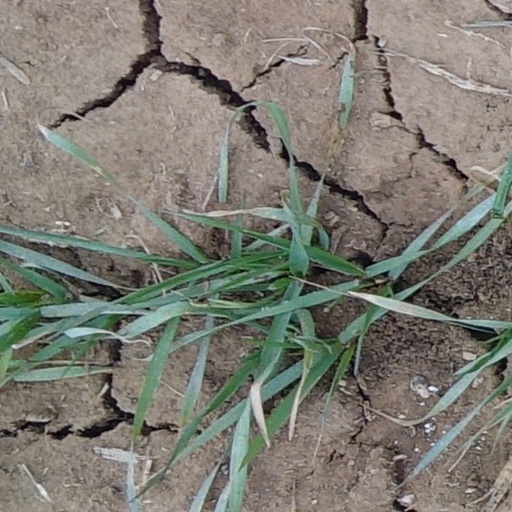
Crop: wheat